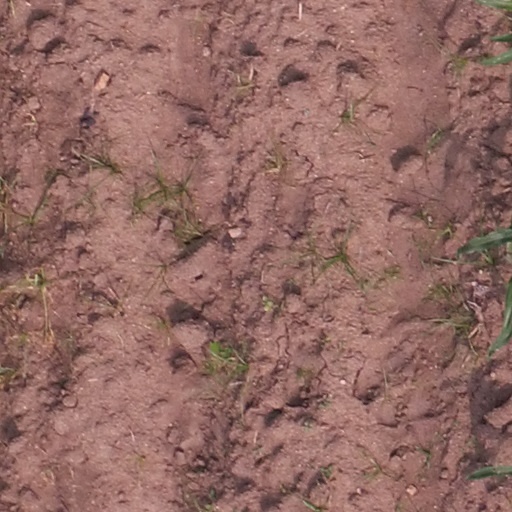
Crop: maize; corn